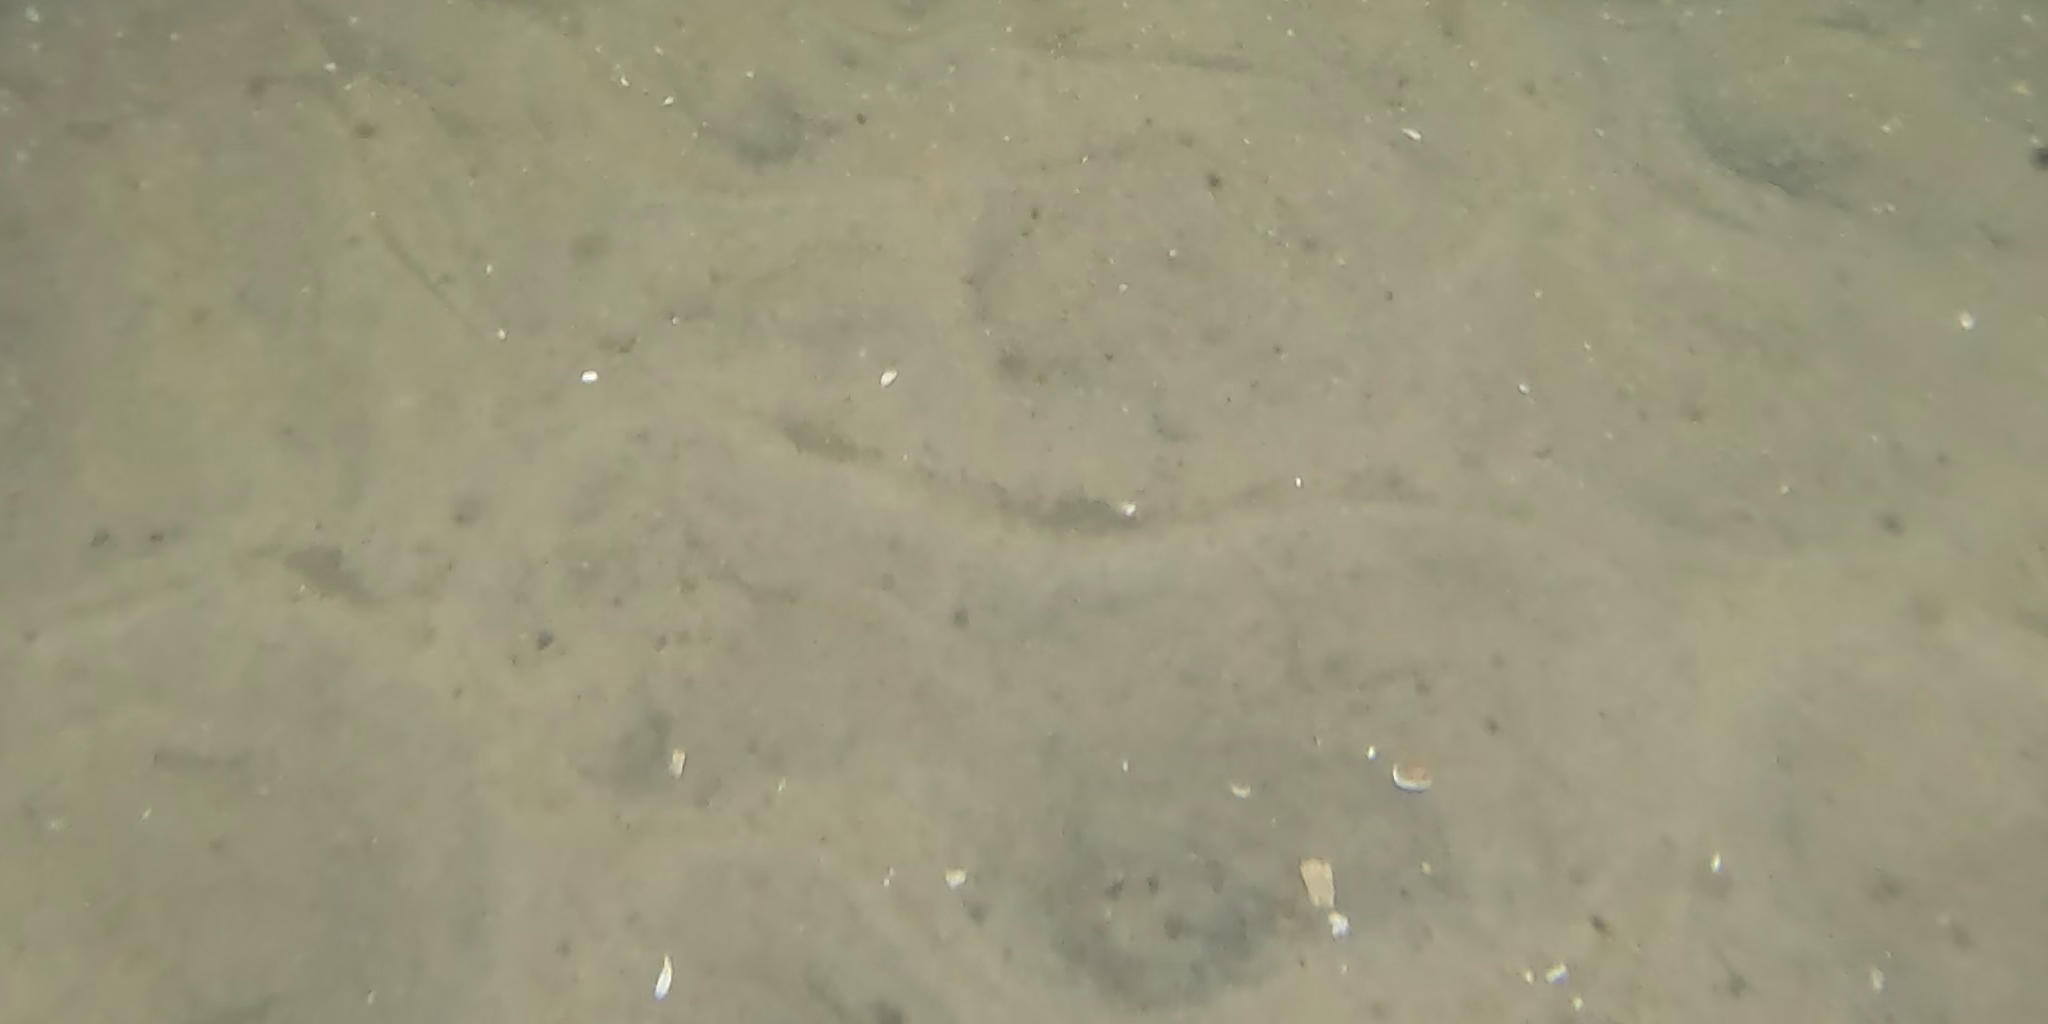
Seabed habitat: sand